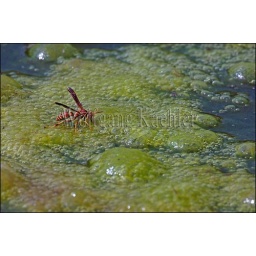
Usa, texas, hill country near hunt, wasp sitting on algae drinking water